Foucault's gyroscope

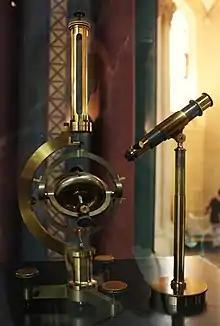
Gyroscope designed by Léon Foucault in 1852. Replica built by Dumoulin-Froment for the 1867 Exposition Universelle. National Conservatory of Arts and Crafts museum, Paris.

The Foucault gyroscope was a gyroscope created by French physicist Léon Foucault in 1852, conceived as a follow-up experiment to his pendulum in order to further demonstrate the Earth's rotation.